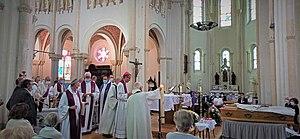
Vincent Dollmann à Auberchicourt en l'église de la visitation lors de la messe suite au décès père Guy Seulin (25-10-1933 Fressain - 19-07-2020)
Vincent Dollmann, né le 19 août 1964 à Mulhouse, est un évêque catholique français, archevêque de Cambrai depuis le 15 août 2018.